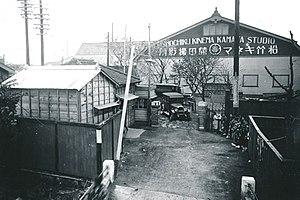
Kinuyo Tanaka, née à Shimonoseki le 29 novembre 1909 et morte à Tokyo le 21 mars 1977, est une actrice et réalisatrice japonaise.
La Shōchiku est une société de production cinématographique japonaise fondée en 1895 par les frères Ōtani : Matsujirō Ōtani et Takejirō Ōtani. Le nom de la compagnie, dont le nom entier est Shōchiku Kinema Gomeisha, résulte de l'assemblage des premiers caractères des prénoms respectifs des frères lus avec la lecture chinoise : shō et chiku.
Shirō Kido, né le 11 août 1894 et mort le 18 avril 1977, est un homme d'affaires et un producteur japonais. Directeur des studios Shōchiku de Kamata à partir de 1924 puis de ceux d'Ōfuna, il devient ensuite président de la Shōchiku de 1954 jusqu'à sa mort en 1977. Son vrai nom est Shirō Kitamura.